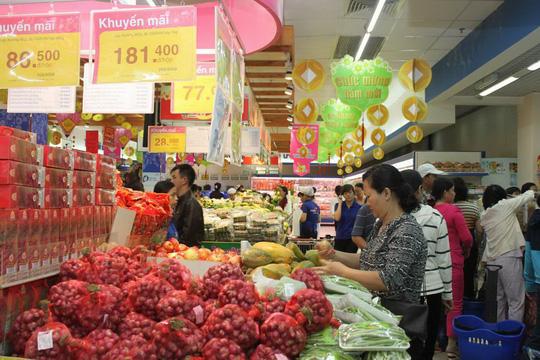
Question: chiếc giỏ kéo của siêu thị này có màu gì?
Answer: chiếc giỏ kéo của siêu thị này có màu xanh dương